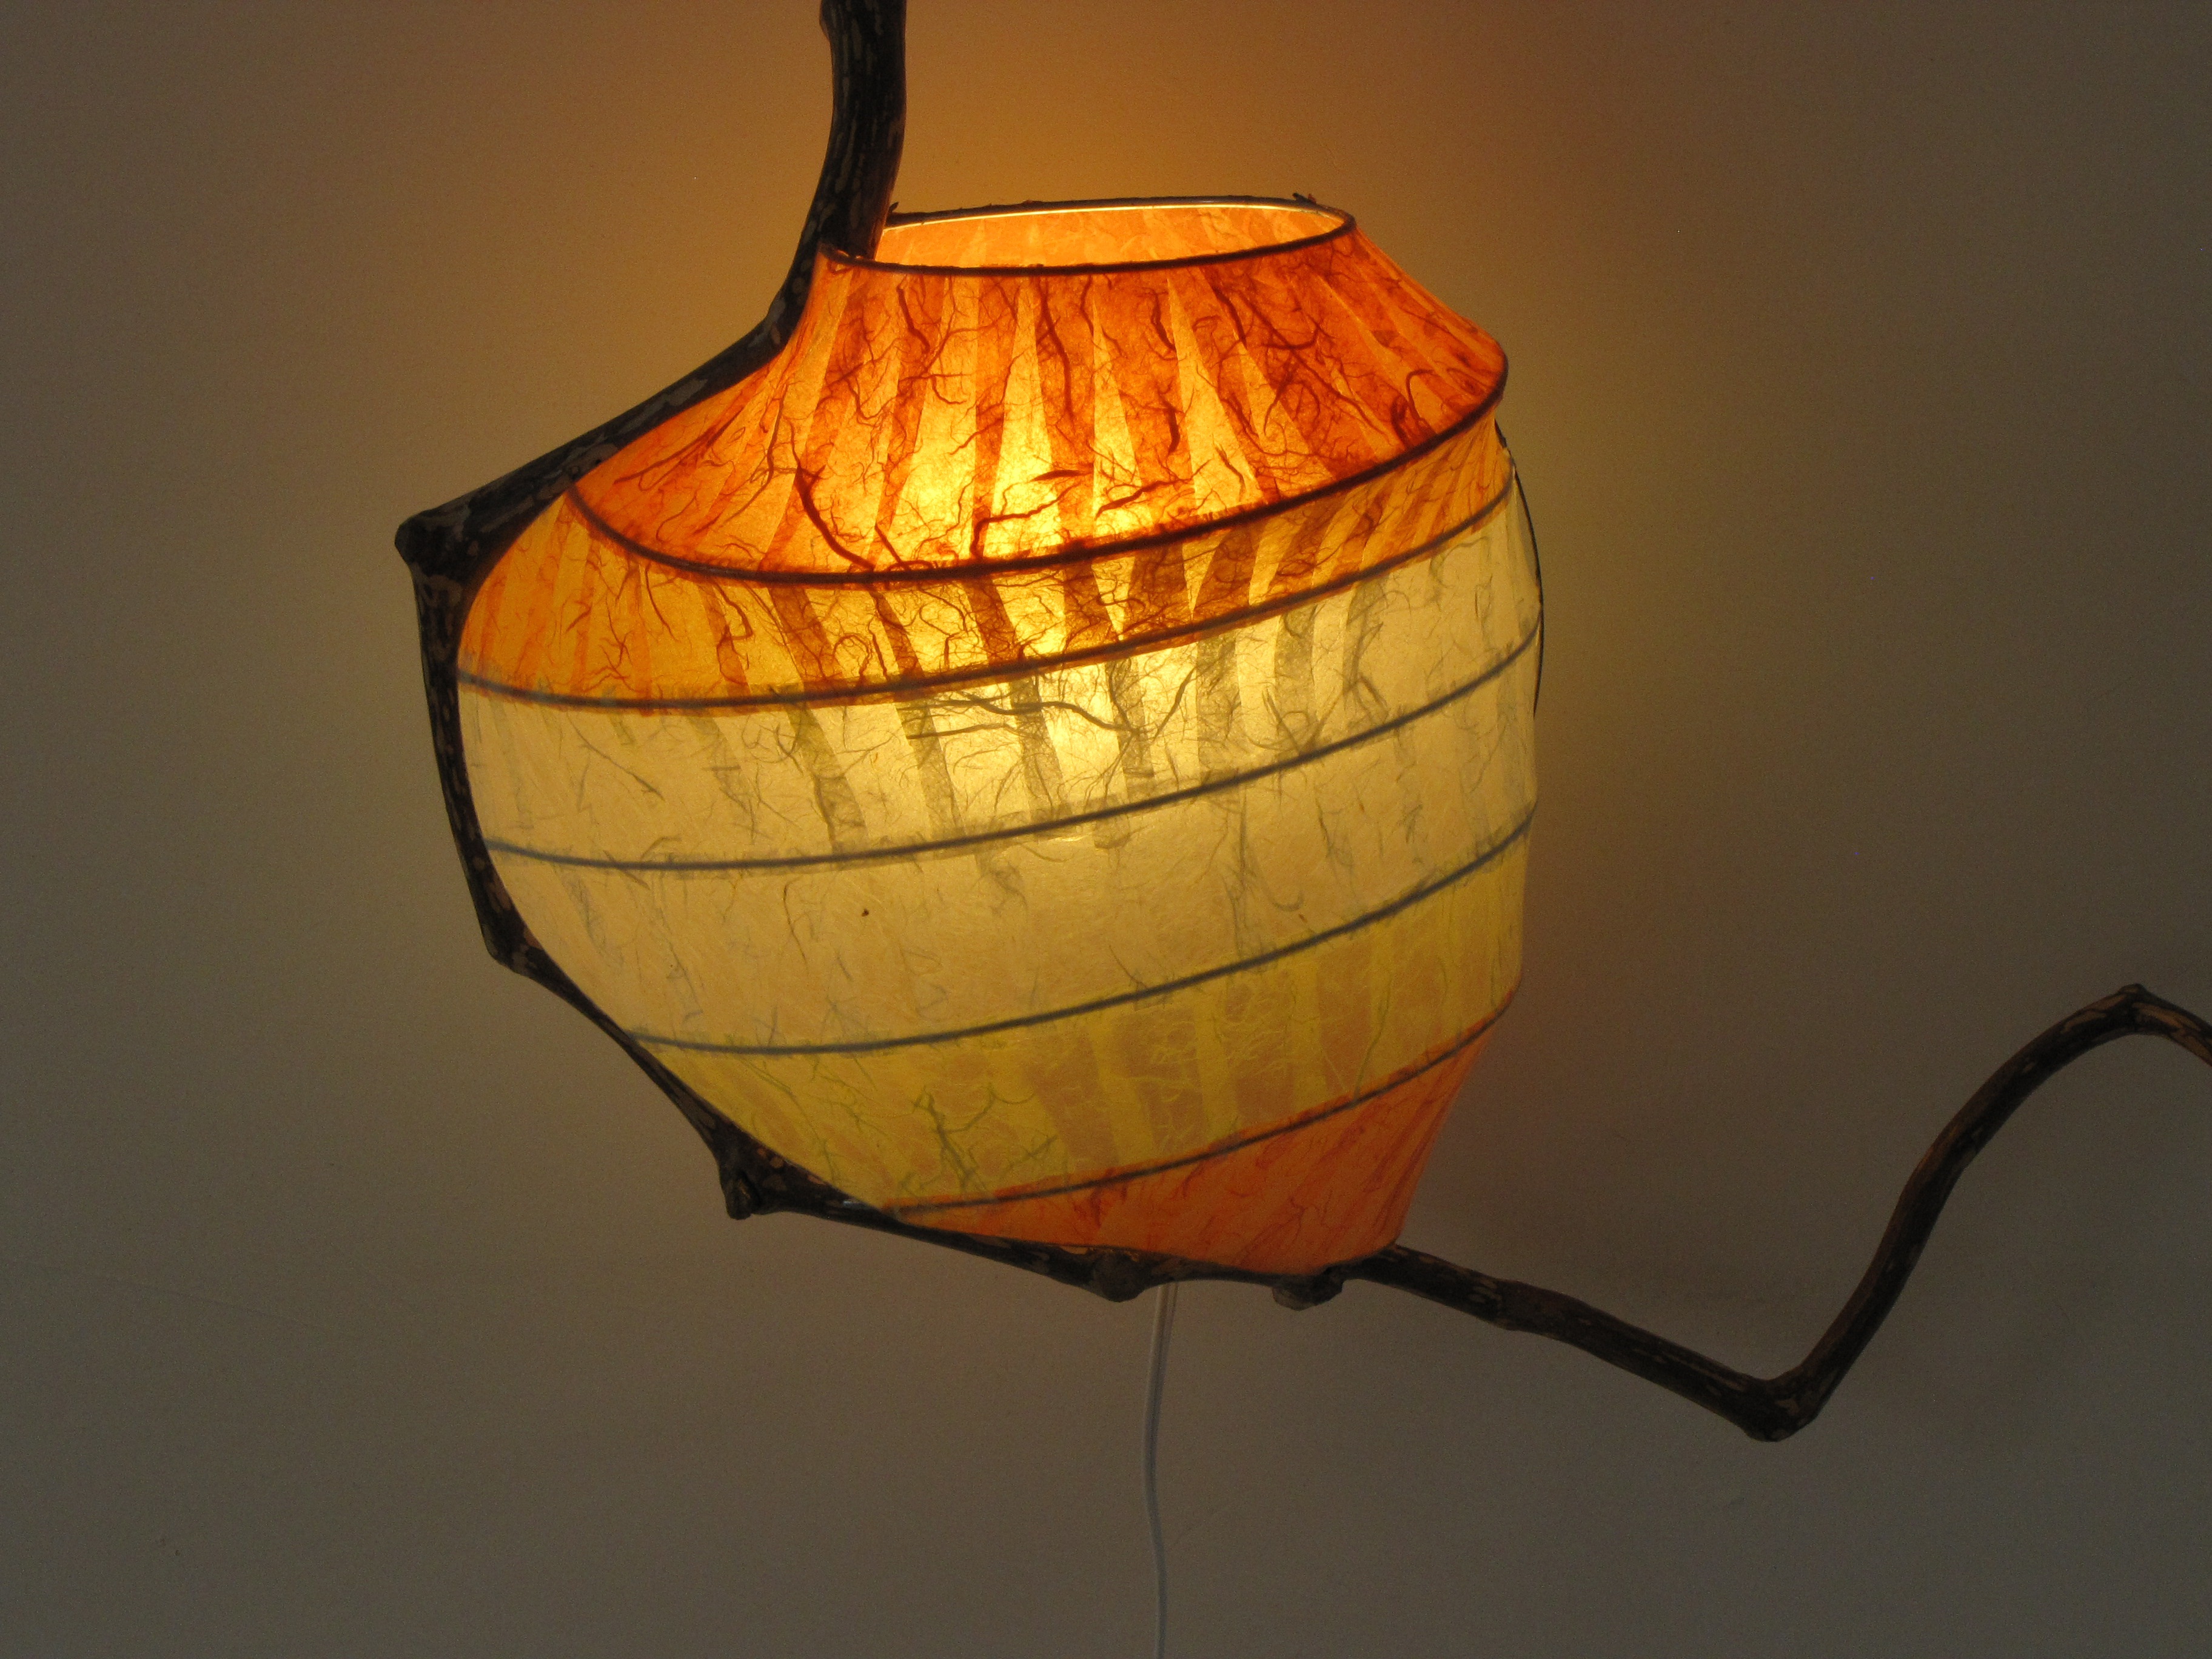
light, glass, lantern, lamp, yellow, lampshade, lighting, circle, symmetry, light art, light fixture, chandelier, man made object, natural materials, lighting accessory